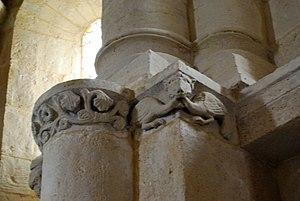
Église Saint-Quentin de Baron
L'église Saint-Quentin est une église catholique située dans la commune de Saint-Quentin-de-Baron, dans le département de la Gironde, en France.